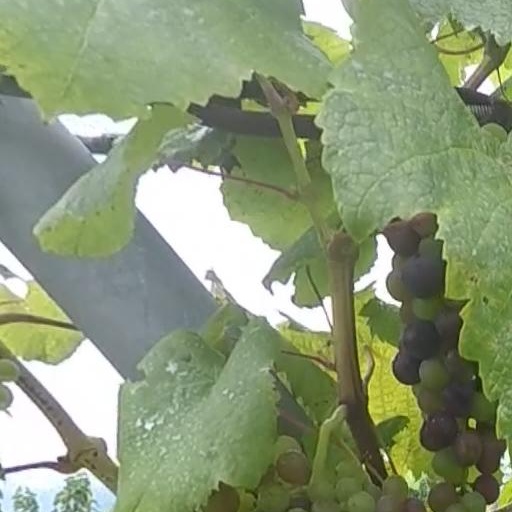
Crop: grape